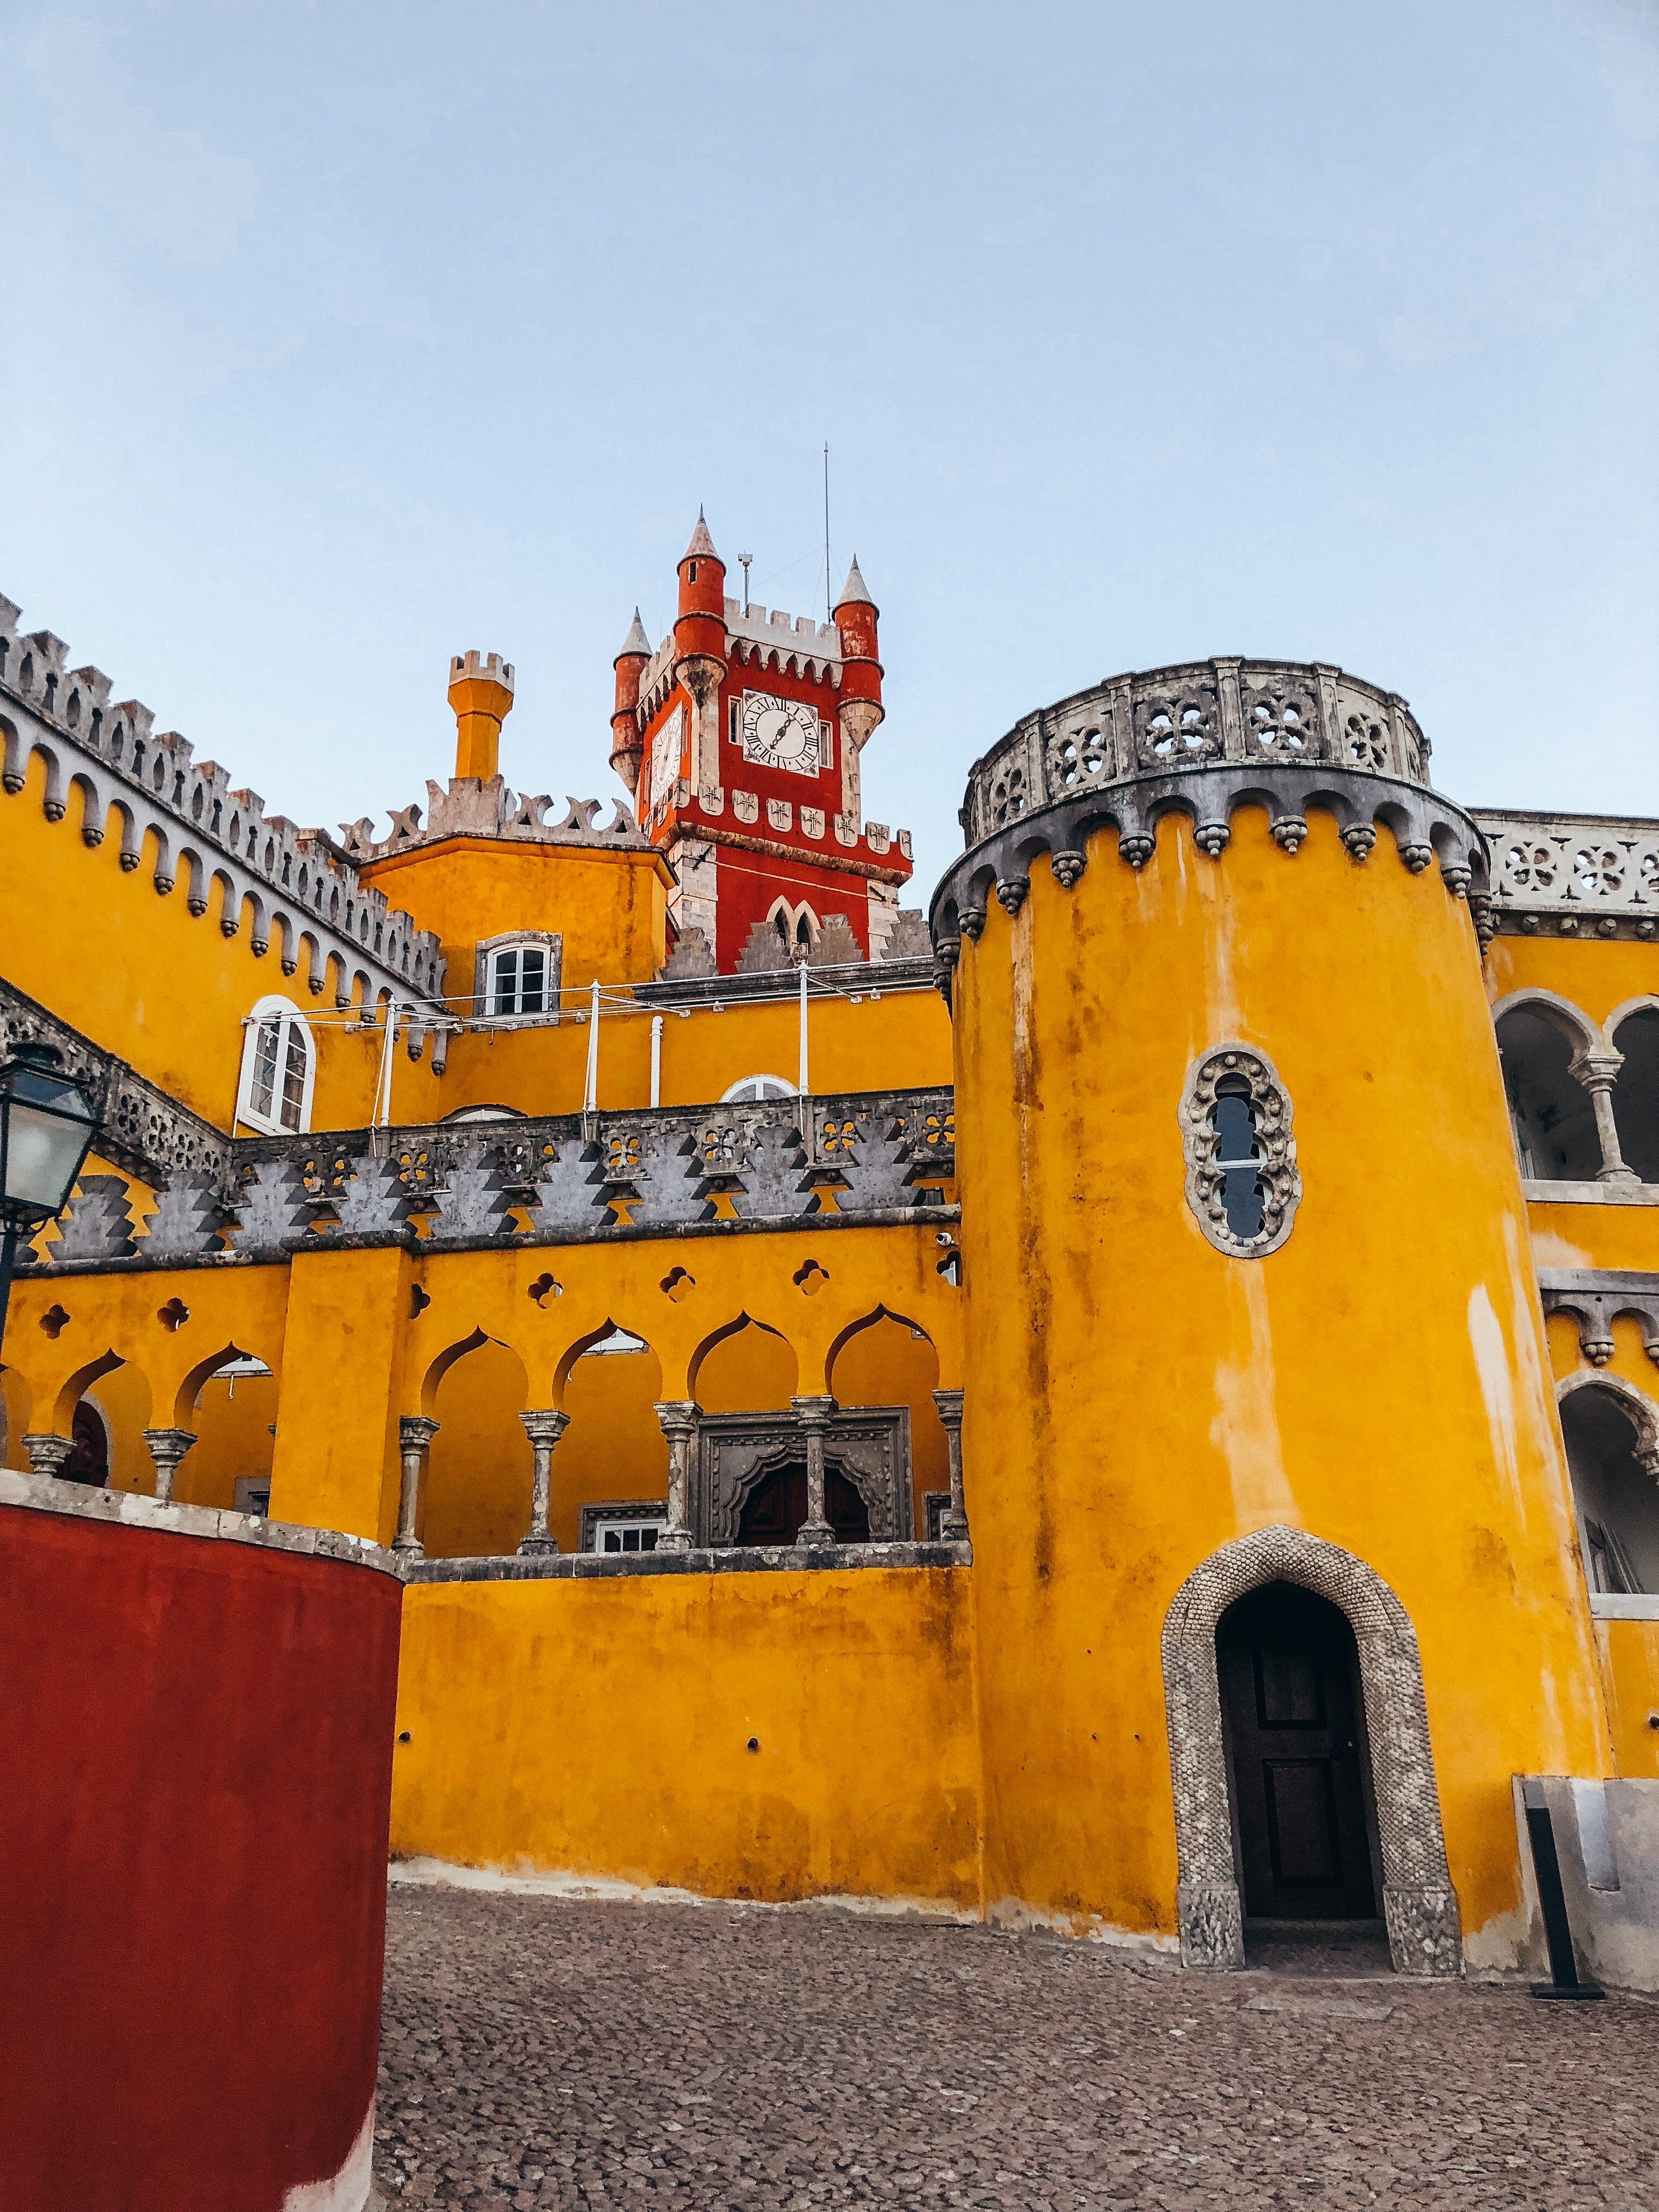
yellow, landmark, wall, architecture, building, sky, historic site, facade, palace, tourism, fortification, city, vacation, tourist attraction, castle